Pride (1998 film)

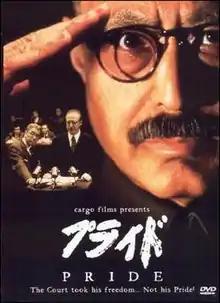
US DVD cover

, also known as Pride: The Fateful Moment, is a 1998 Japanese historical drama directed by Shunya Itō. The film, based on the International Military Tribunal for the Far East of 1946–48, depicts Japanese prime minister Hideki Tojo (played by Masahiko Tsugawa) as a family man who fought to defend Japan and Asia from Western colonialism but was ultimately hanged by a vengeful United States. Shot at a cost of ¥1.5 billion and partially funded by a right-wing businessman, "Pride" was one of the highest-grossing Japanese films of 1998 and was nominated for two Japan Academy Prizes. Although the filmmakers intended the film to open dialogue on Japanese history, it was controversial in China, South Korea, and Japan owing to concerns of historical denialism.